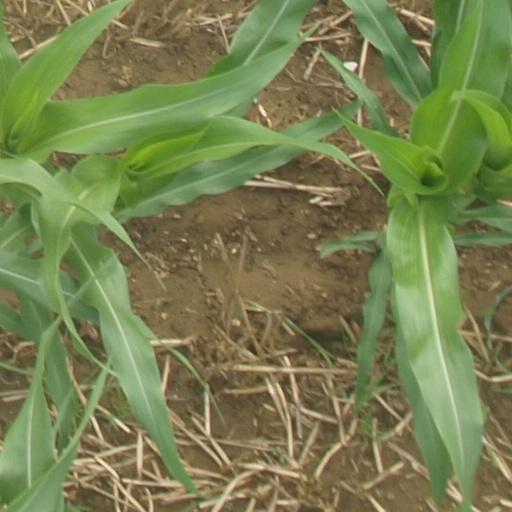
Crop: maize; corn